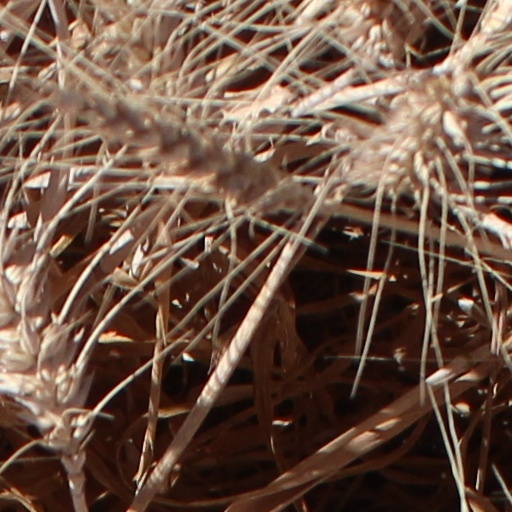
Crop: wheat